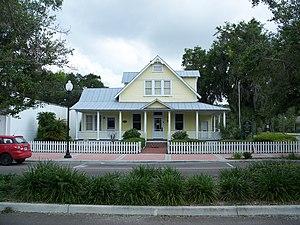
Zephyrhills est une ville américaine du comté de Pasco, en Floride.